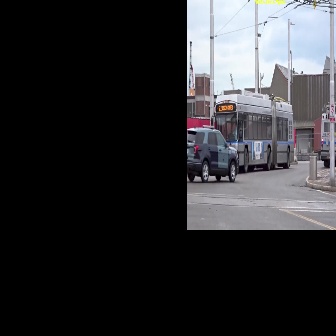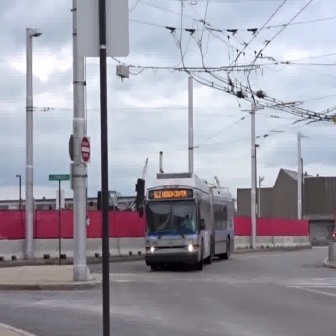
  Please identify the target specified by the bounding box [210,89,293,172] in the first image and locate it in the second image. Return the coordinates in [x_min,y_min,x_max,y_max] format.
Answer: [137,172,234,268]